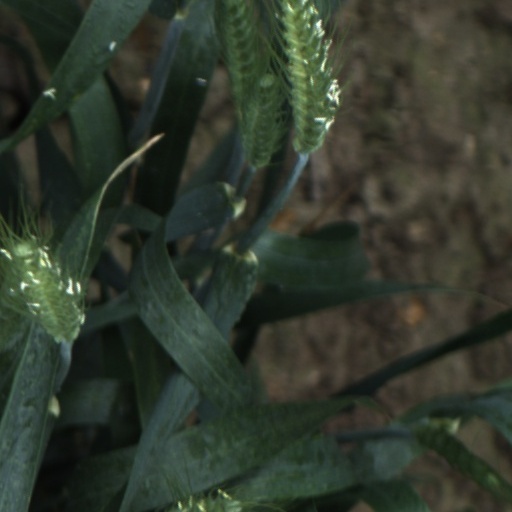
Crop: wheat